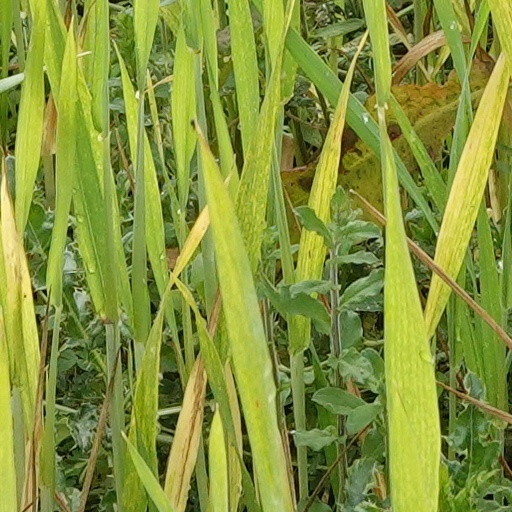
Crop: wheat